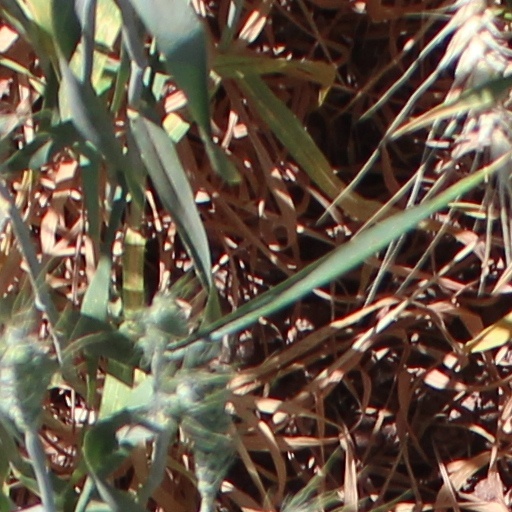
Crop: wheat